Spark arrestor

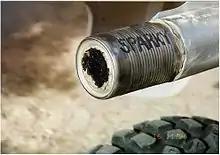
An unapproved spark arrester installed on a motorcycle

Exemptions exist for automobiles legally registered with their state's department of motor vehicles. During periods of extreme fire danger, land managers may prevent the use of all motorized equipment, even if a properly functioning spark arrester is installed. Spark arrester inspections are performed by trained agency law enforcement or fire prevention personnel. They may occur on an individual basis, or as part of an inspection checkpoint during busy recreation weekends. Operators caught using unqualified or modified devices could be cited. Penalties for violating spark arrester laws depend on the issuing agency. If it is determined a noncompliant vehicle was responsible for starting a fire, the operator could be held liable in civil or even criminal court.